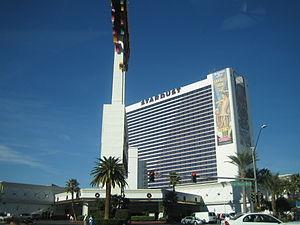
Le Stardust désigne un ancien complexe touristique, hôtel et casino situé sur le Strip de Las Vegas, aux États-Unis. Il était érigé entre le New Frontier et l'ancien Westward Ho.